California Chrome

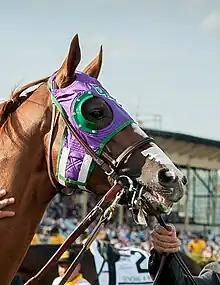
California Chrome wearing his nasal strip at the 2014 Preakness

On race day, California Chrome made a clean start, was close to the front through the backstretch, made his bid for the lead at the far turn, and was first by the top of the stretch. The second-place finisher was Ride on Curlin, who made a strong move late in the race to finish lengths behind California Chrome. Both held off a challenge from Social Inclusion, who tired and finished third. General a Rod was fourth. The winning time was 1:54:84, earning a Beyer Speed Figure of 105. Social Inclusion's owner, Ron Sanchez, said, "He's the real deal ... My horse came to challenge him, but he found another engine. He was gone." Espinoza's ride was described as "flawless", and the press noted the special affinity between the horse and jockey.